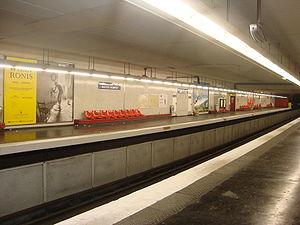
Quais de la station Quatre Chemins sur la ligne 7 du métro de Paris.
Aubervilliers - Pantin - Quatre Chemins est une station de la ligne 7 du métro de Paris, située à la limite des communes d'Aubervilliers et de Pantin, sous l'avenue Jean-Jaurès.